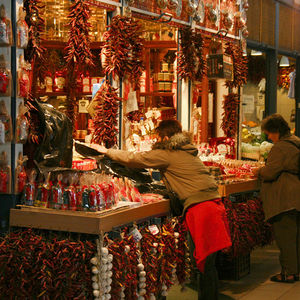
Paprika (krydderi)
Paprikabod i den store markedshal i Budapest, hovedstaden i Ungarn
Paprika er et krydderi, der er lavet af knuste tørrede frugter af bestemte sorter af planten Capsicum annuum, den samme plante som dyrkes som peberfrugt og krydderiet chili. Paprika bruges i mange forskellige madretter.